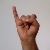
The image shows a hand gesture representing the letter 'I' in Indian Sign Language.